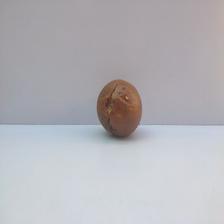
Size: Spoiled